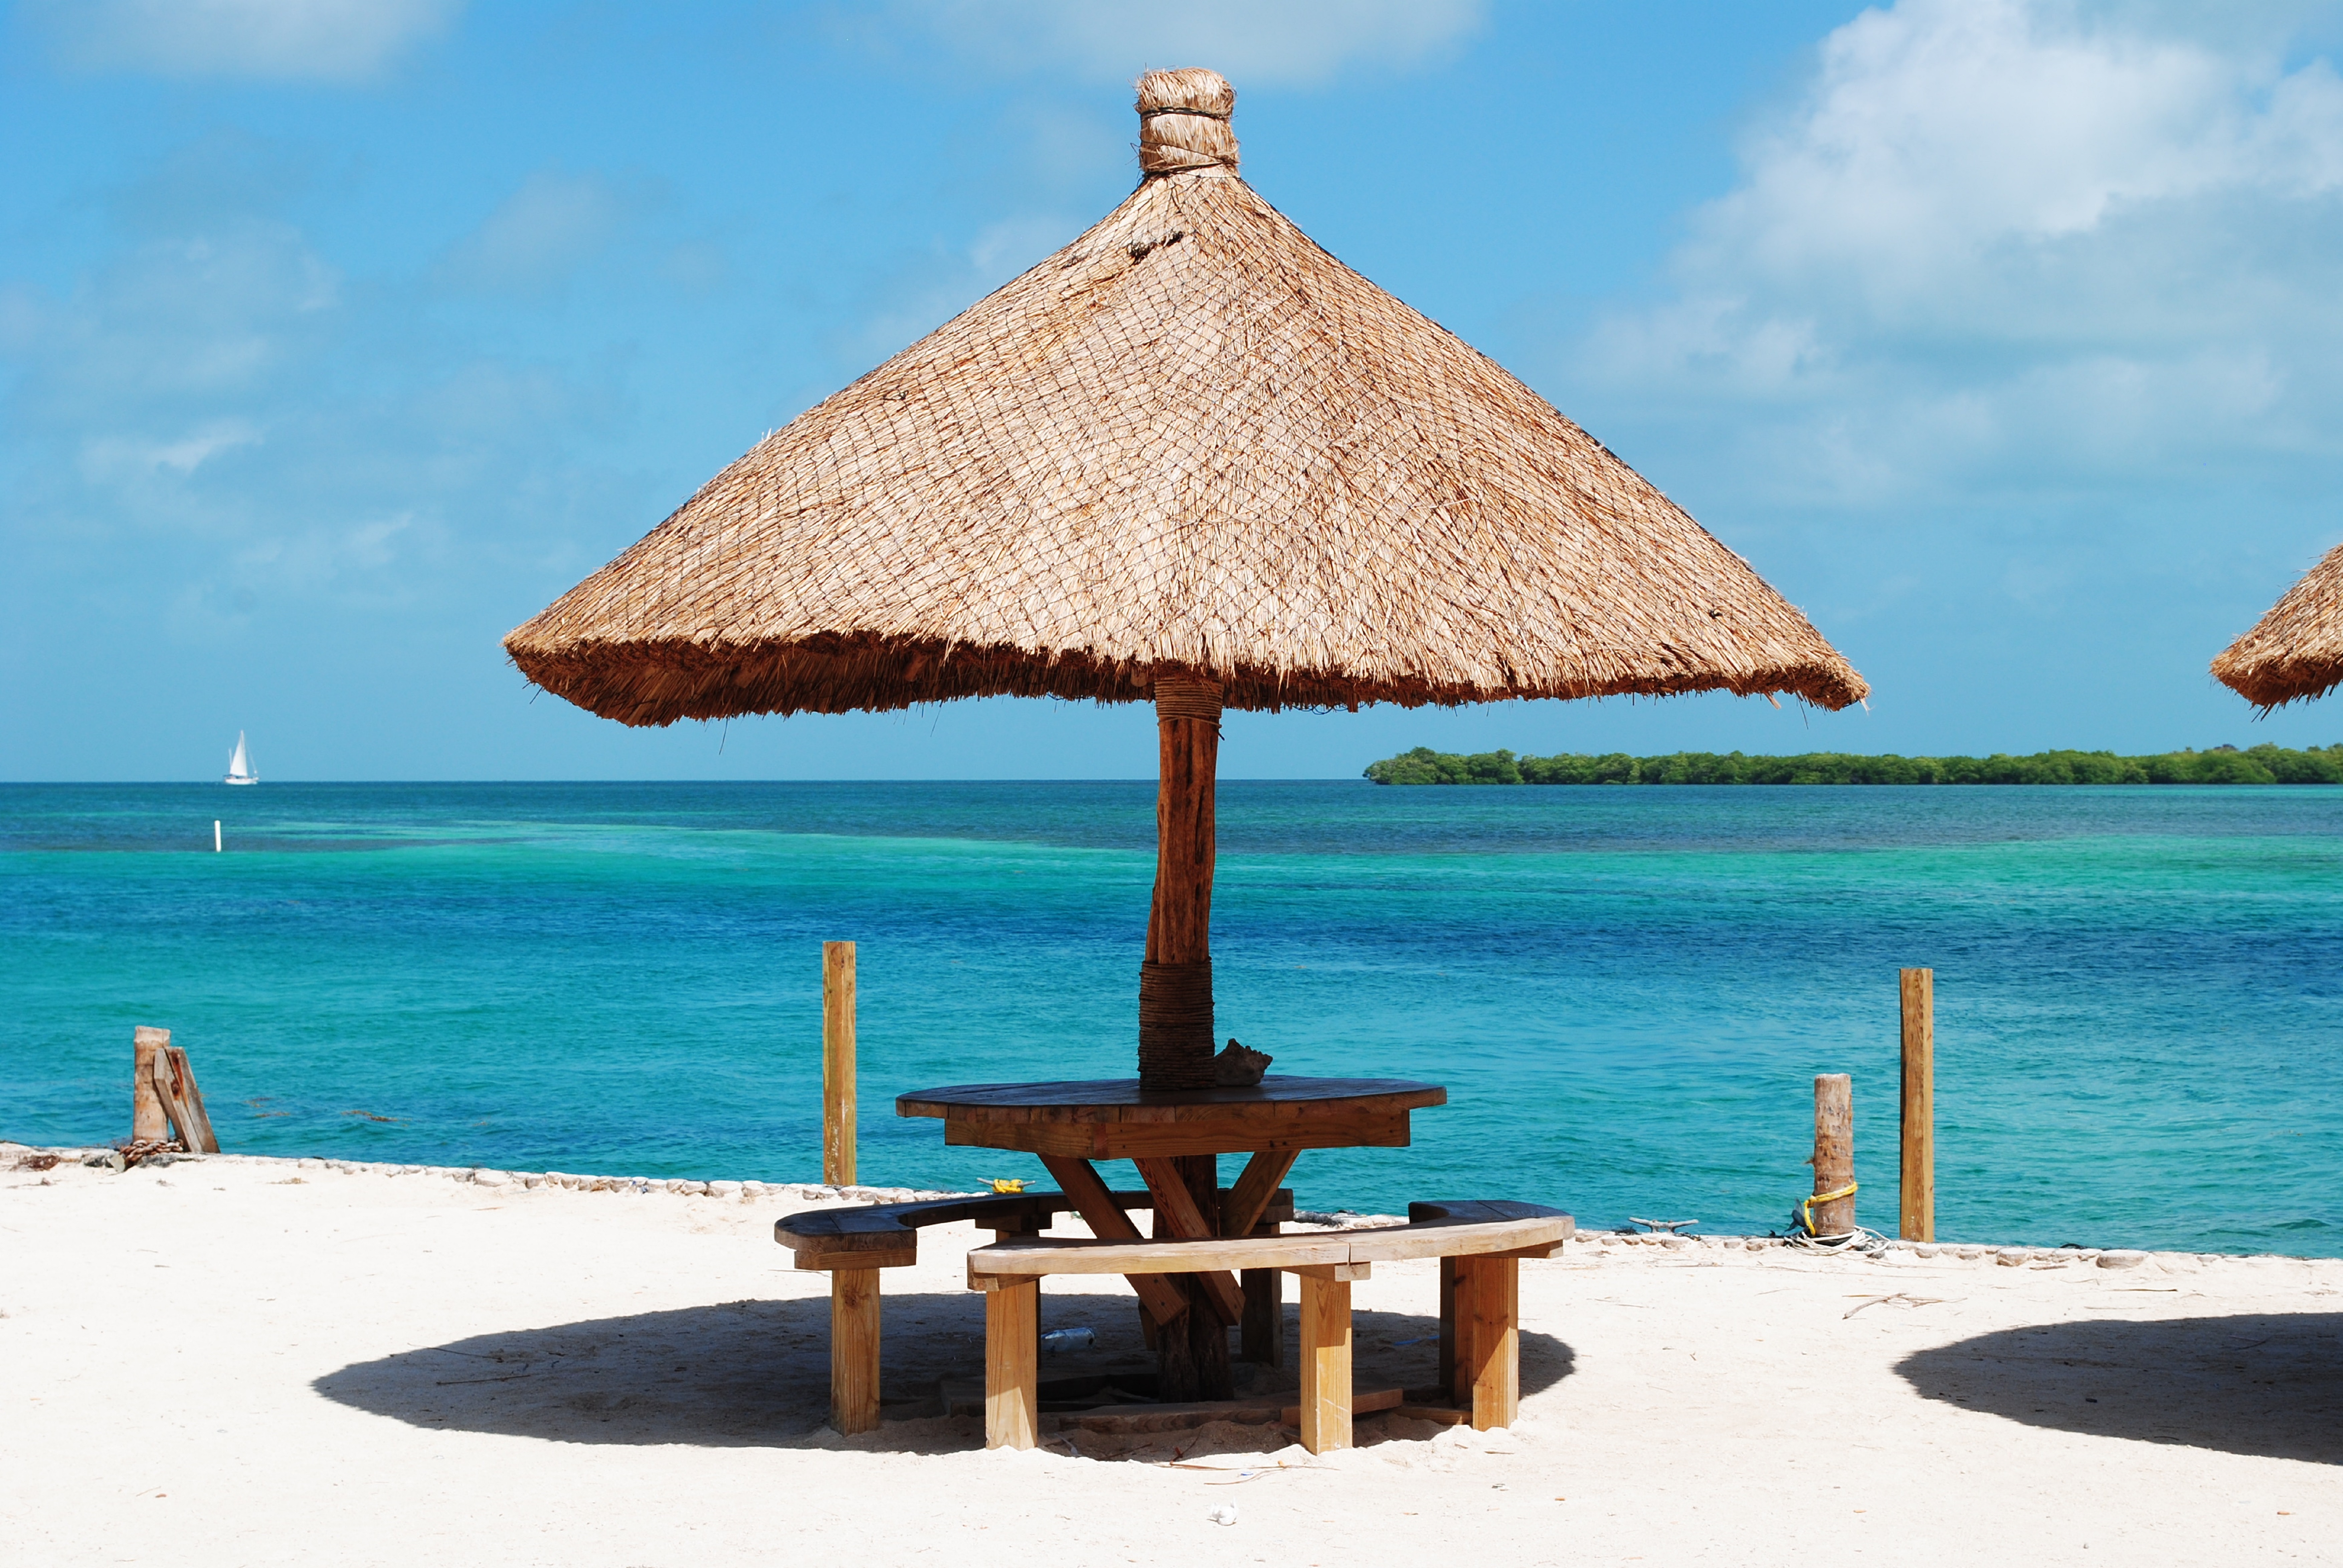
beach, sea, ocean, vacation, bay, island, resort, caribbean, central america, belize, cay caulker, ambergris